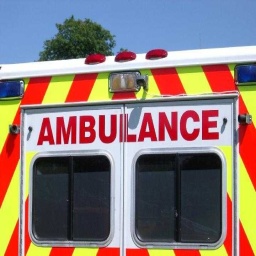
Label: ambulance